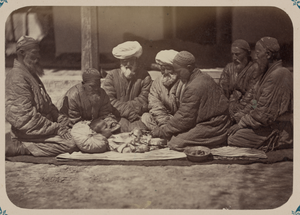
Cette photographie est extraite de la partie ethnographique de l'Album du Turkestan, étude visuelle complète de l'Asie centrale entreprise après que l'Empire russe prit le contrôle de la région dans les années
L'islam est une religion abrahamique s'appuyant sur le dogme du monothéisme absolu et prenant sa source dans le Coran, considéré comme le réceptacle de la parole de Dieu révélée, au VIIᵉ siècle en Arabie, à Mahomet, proclamé par les adhérents de l'islam comme étant le dernier prophète de Dieu. Un adepte de l'islam est appelé un musulman ; il a des devoirs cultuels, souvent appelés les « piliers de l'islam ». Les musulmans croient que Dieu est unique et indivisible et que l'islam est la religion naturelle au sens où elle n'a pas besoin de la foi en l'unicité divine pour constater l'existence de Dieu, cette vérité étant donnée tout entière dès le premier jour et dès le premier Homme. Ainsi, elle se présente comme un retour sur les pas d'Abraham, en une soumission exclusive à la volonté d'Allah.